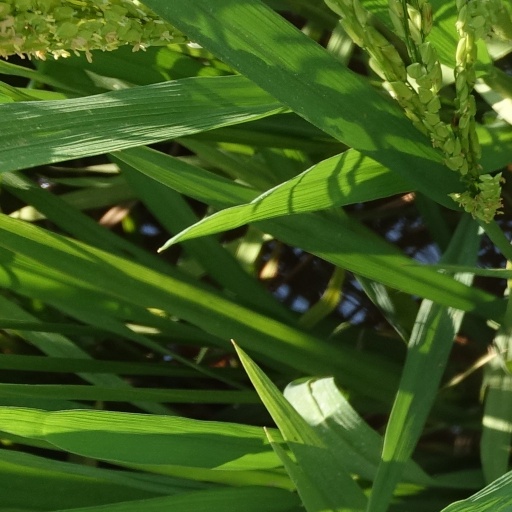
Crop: rice